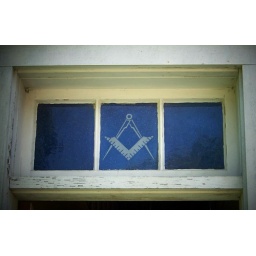
Square and compass in window above door